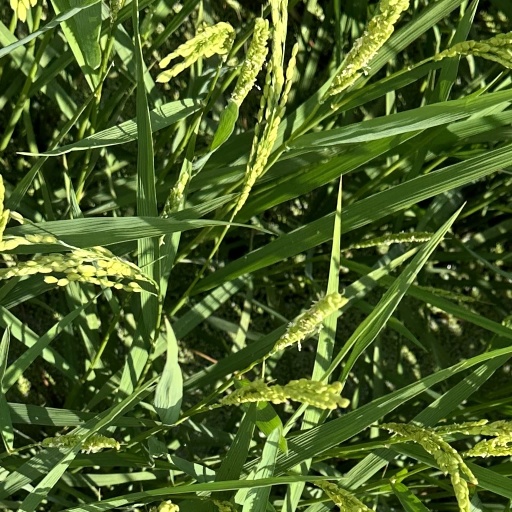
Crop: rice